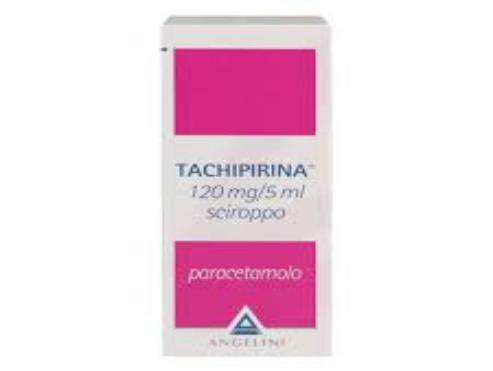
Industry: Medical